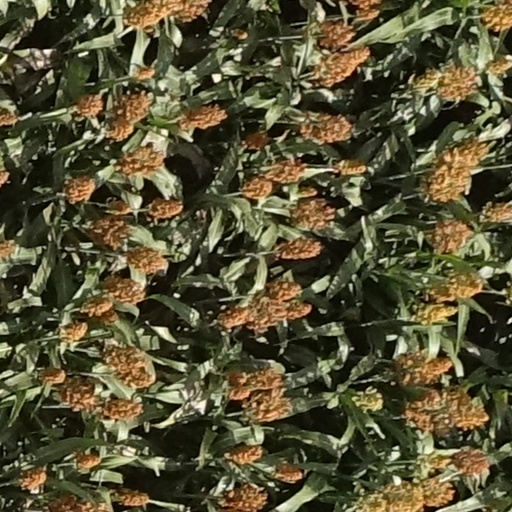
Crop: sorghum